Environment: real
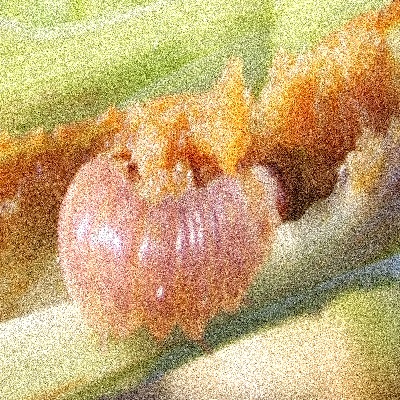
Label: fall_armyworm